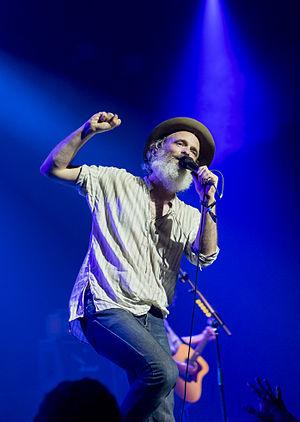
Francis Healy, né le 23 juillet 1973 à Stafford, dans le Staffordshire, en Angleterre, est un chanteur et compositeur écossais. Il est chanteur et leader du groupe de musique pop rock écossais Travis.